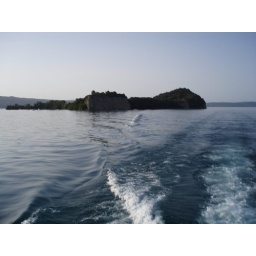
This was the boat cruise we took outside tuscania in the volcanic lake